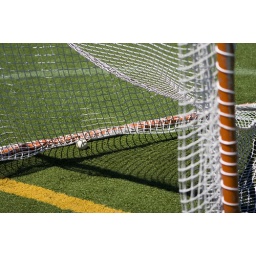
Lacrosse ball in net on green playing field